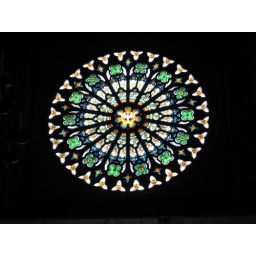
Stained glass window in Uppsala Cathedral (Uppsala domkyrka)